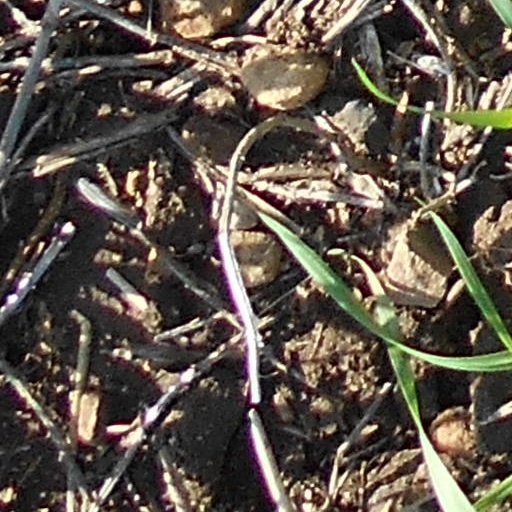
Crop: wheat